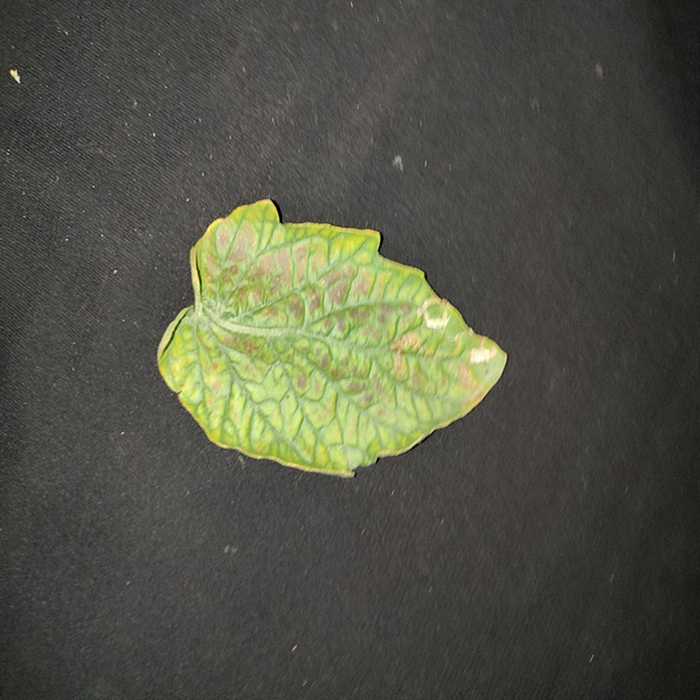
Plant: Tomato
Label: Tomato spotted wilt